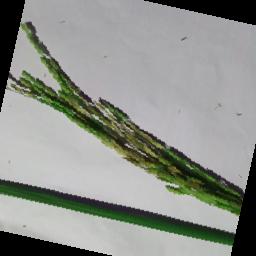
Label: Rice___Neck_Blast